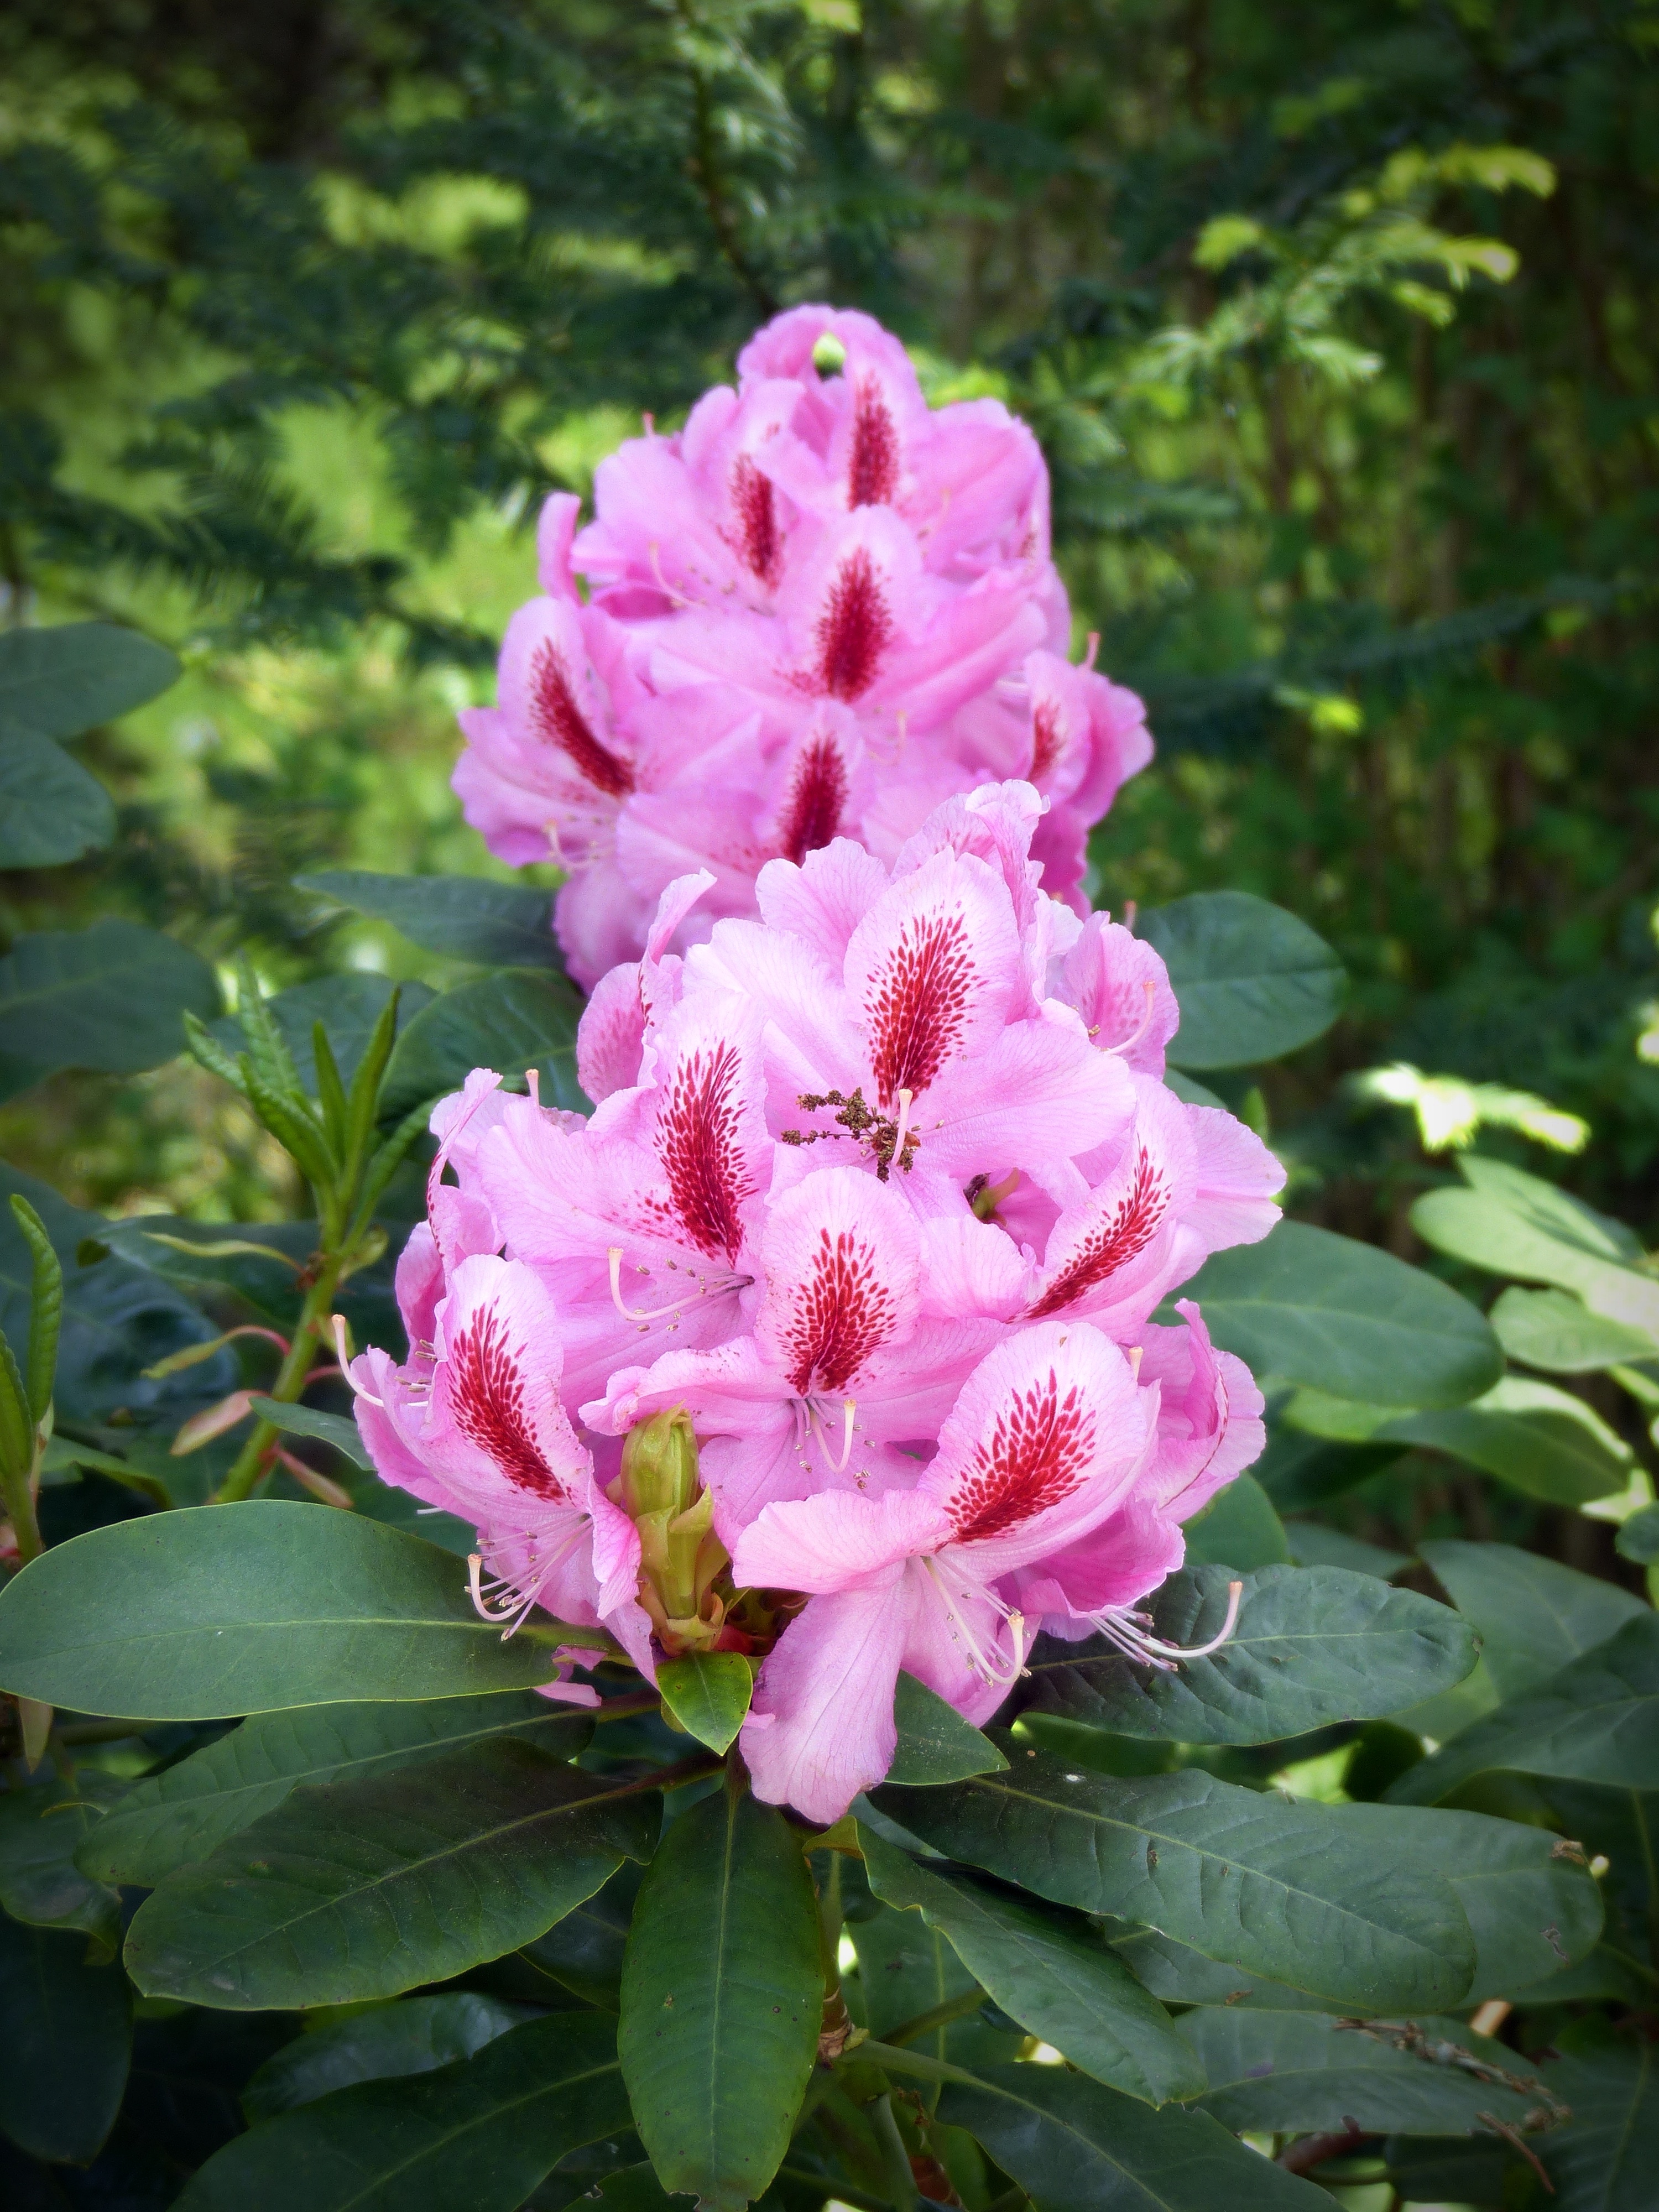
nature, blossom, plant, flower, bloom, summer, spring, botany, pink, flora, shrub, rhododendron, flowering plant, woody plant, land plant